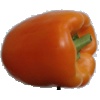
Label: orange_pepper